Fallacies of definition

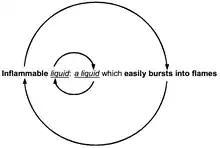
Circular definition of inflammable liquid

If one concept is defined by another, and the other is defined by the first, this is known as a circular definition, akin to circular reasoning: neither offers enlightenment about what one wanted to know. "It is a fallacy because by using a synonym in the "definiens" the reader is told nothing significantly new."